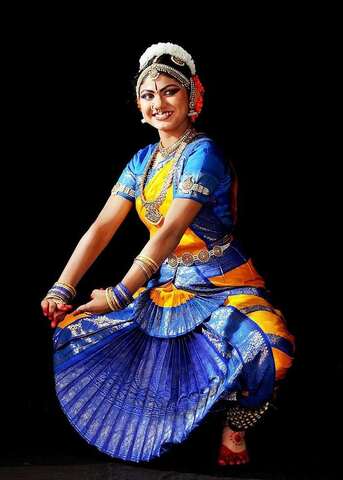
Dance form: bharatanatyam